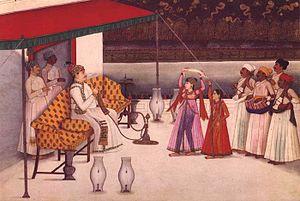
Antoine-Louis de Polier, ou Antoine David Henry Polier, baptisé le 28 février 1741 à Lausanne et assassiné le 9 février 1795 à Avignon, est un ingénieur et orientaliste franco-suisse.